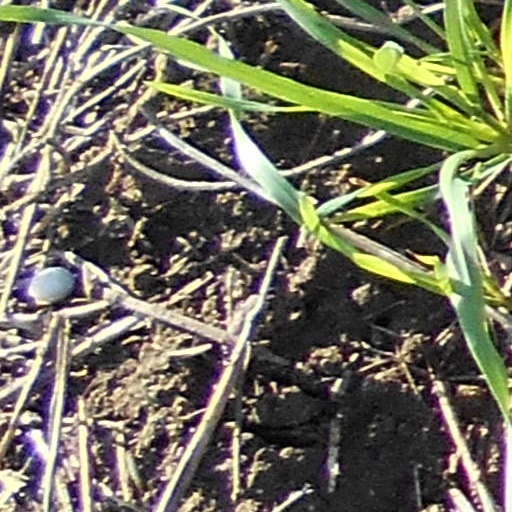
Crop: wheat